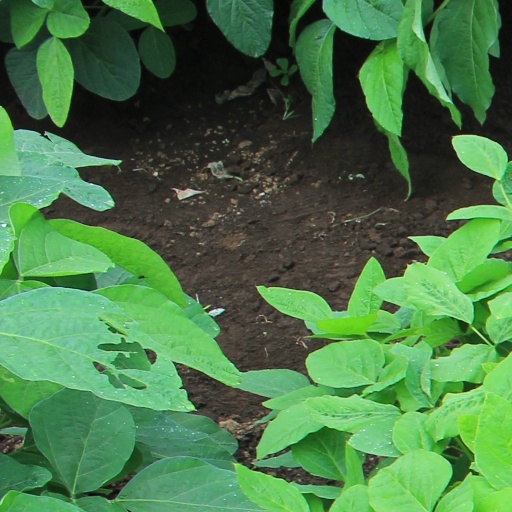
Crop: soybean